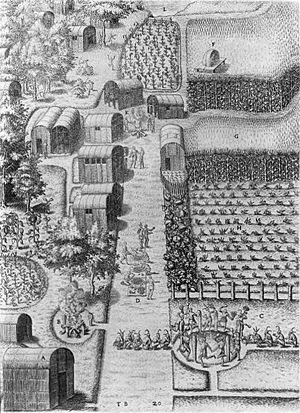
Algonkiner
Landsbyen Secota i Virginia, tegnet af John White, ca. 1587
Algonkiner er en fællesbetegnelse for en række beslægtede oprindelige amerikanske folk i de nordøstlige dele af Nordamerika på grænsen mellem USA og Canada. Det vigtigste fællestræk for disse stammer er, at de taler sprog af Algonkin-sprogfamilien, der indeholder sprog såsom Cree, Ojibwe, Wampanoag, Blackfoot, Cheyenne, Kickapoo, Menominee, Miami, Mohegan og Mikmaq.